Dow Chemical Company

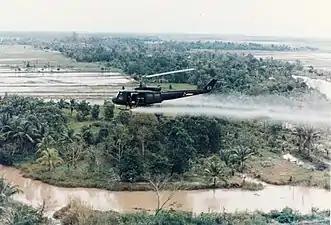
U.S. Army helicopter spraying Agent Orange over agricultural land during the Vietnam War

During World War I, Dow supplied many war materials that the United States had previously imported from Germany. Dow produced magnesium for incendiary flares, monochlorobenzene and phenol for explosives, and bromine for medicines and tear gas. By 1918, 90 percent of Dow's production was geared towards the war effort. At this time, Dow created the diamond logo that is still used by the company. After the war, Dow continued research in magnesium, and it developed refined automobile pistons that produced more speed and better fuel efficiency. The Dowmetal pistons were used heavily in racing vehicles, and the 1921 winner of the Indianapolis 500 used the Dowmetal pistons in his vehicle.